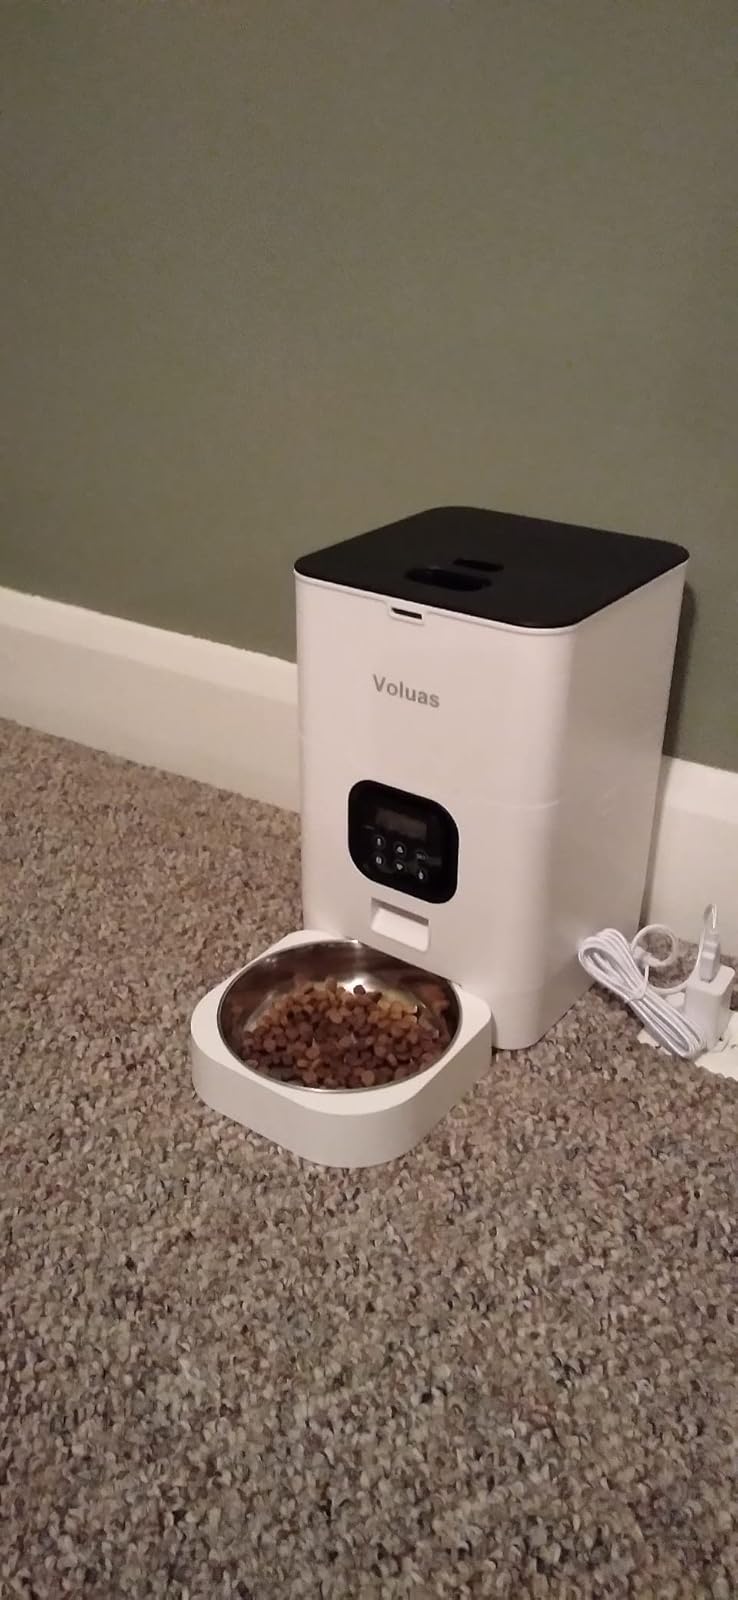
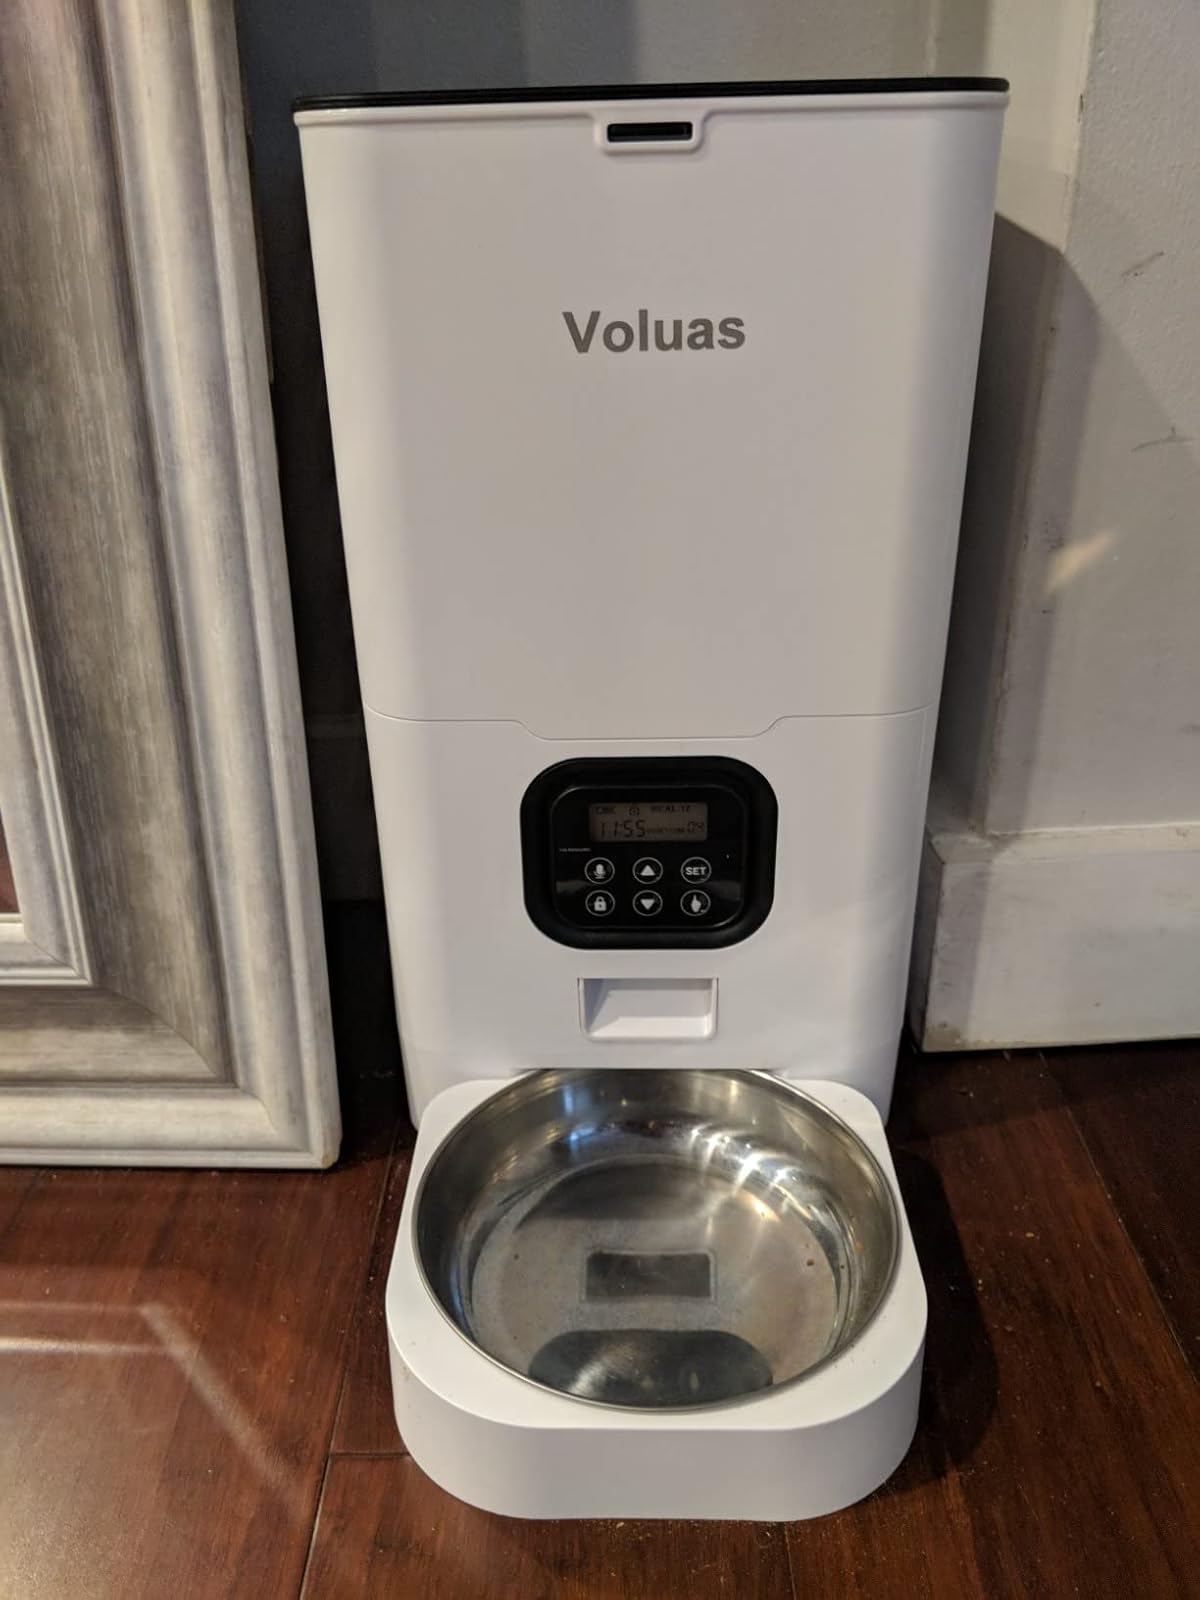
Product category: items_feeder
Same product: yes